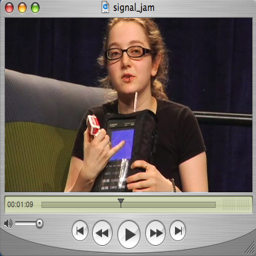
A photo of QuickTime player playing a movie with a little girl.
A woman is holding an electronic device on a video screen shot.
A young lady on a computer screen holding an electronic device.
A girl with a large electrical device in her hands.
A screen shot of a girl holding a device and pointing at the screen.